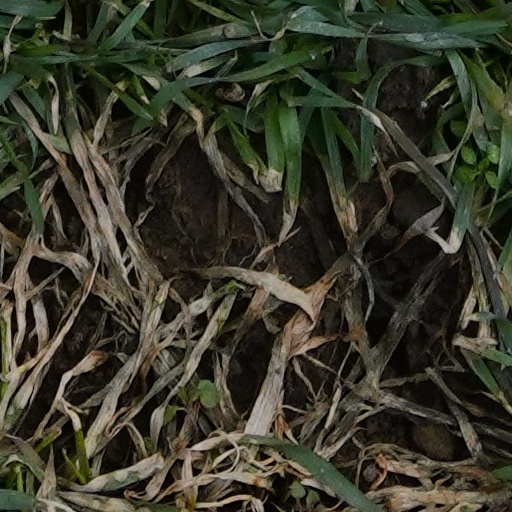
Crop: wheat